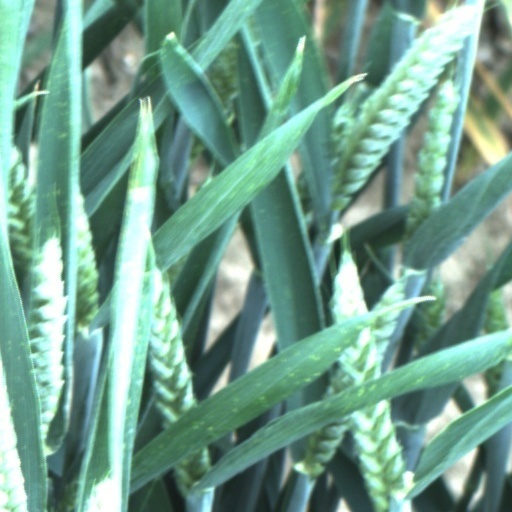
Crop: wheat